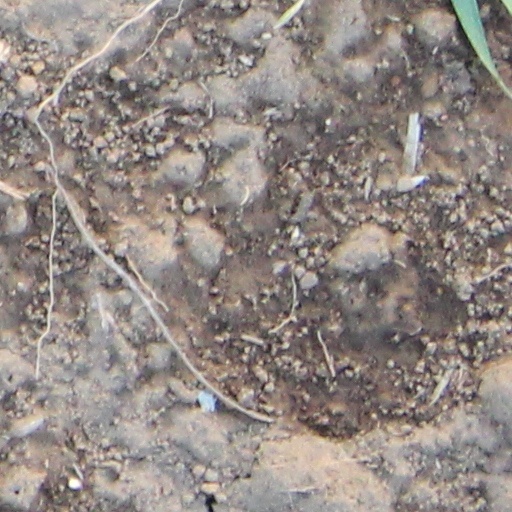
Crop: wheat